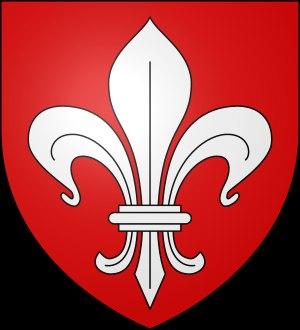
L'histoire de Lille est connue à partir du XIᵉ siècle par la Charte de 1066 par laquelle Baudouin V de Flandre dote la collégiale Saint-Pierre récemment fondée.
Cet article recense les timbres de France émis en 1960 par les Postes, télégraphes et téléphones.
Les premières implantations humaines, sur le territoire de ce qui allait devenir la Flandre, voient se succéder les hommes du Néolithiques, puis les Celtes et les hommes de la Gaule romaine. Ces peuples se sont établis dans les endroits surélevés de la plaine maritime flamande. Depuis ces premières implantations jusqu'à l'avènement de la souveraineté des Ducs de Bourgogne sur la Flandre, en 1384, se déroule une période pendant laquelle on assiste à la naissance des villes flamandes.